Tang Gao

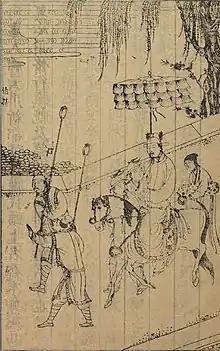
Tang Gao having passed the imperial exams as Zhuangyuan

Tang Gao (唐皋，1469–1526) was born in Yansi town (巖寺鎮), She county (歙縣), Huizhou (徽州府), South Zhili (南直隸), in Ming China. Tang Gao became the Zhuangyuan, or Number One Scholar (狀元) in the ninth year (1514) of the Zhengde Emperor's (正德皇帝) reign during the Ming dynasty. He styled himself as Shouzhi (守之), Xin’an (心庵), and Ziyang hermit (紫陽山人).